Piita Irniq

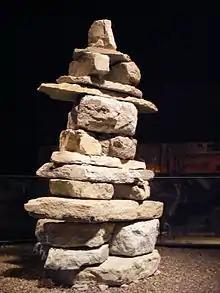
Inuksuk erected by Piita Irniq for the permanent exhibition "The Ancient Americas" of The Field Museum

Irniq was born in Lyon Inlet near Repulse Bay, Northwest Territories (now Naujaat, Nunavut). In 1958, he was forced to attend Indian Residential School in Chesterfield Inlet. Later on, he attended the Sir John Franklin School in Yellowknife from 1963 to 1964.